Ohio State Route 95

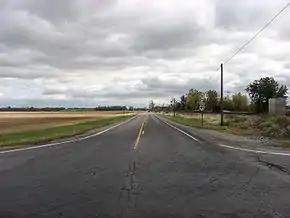
State Route 95 in rural western Marion County

State Route 95 (SR 95) is an east–west state highway in the central part of the U.S. state of Ohio. Its western terminus is in LaRue at SR 37 and its eastern terminus is at SR 3 just south of Wooster.